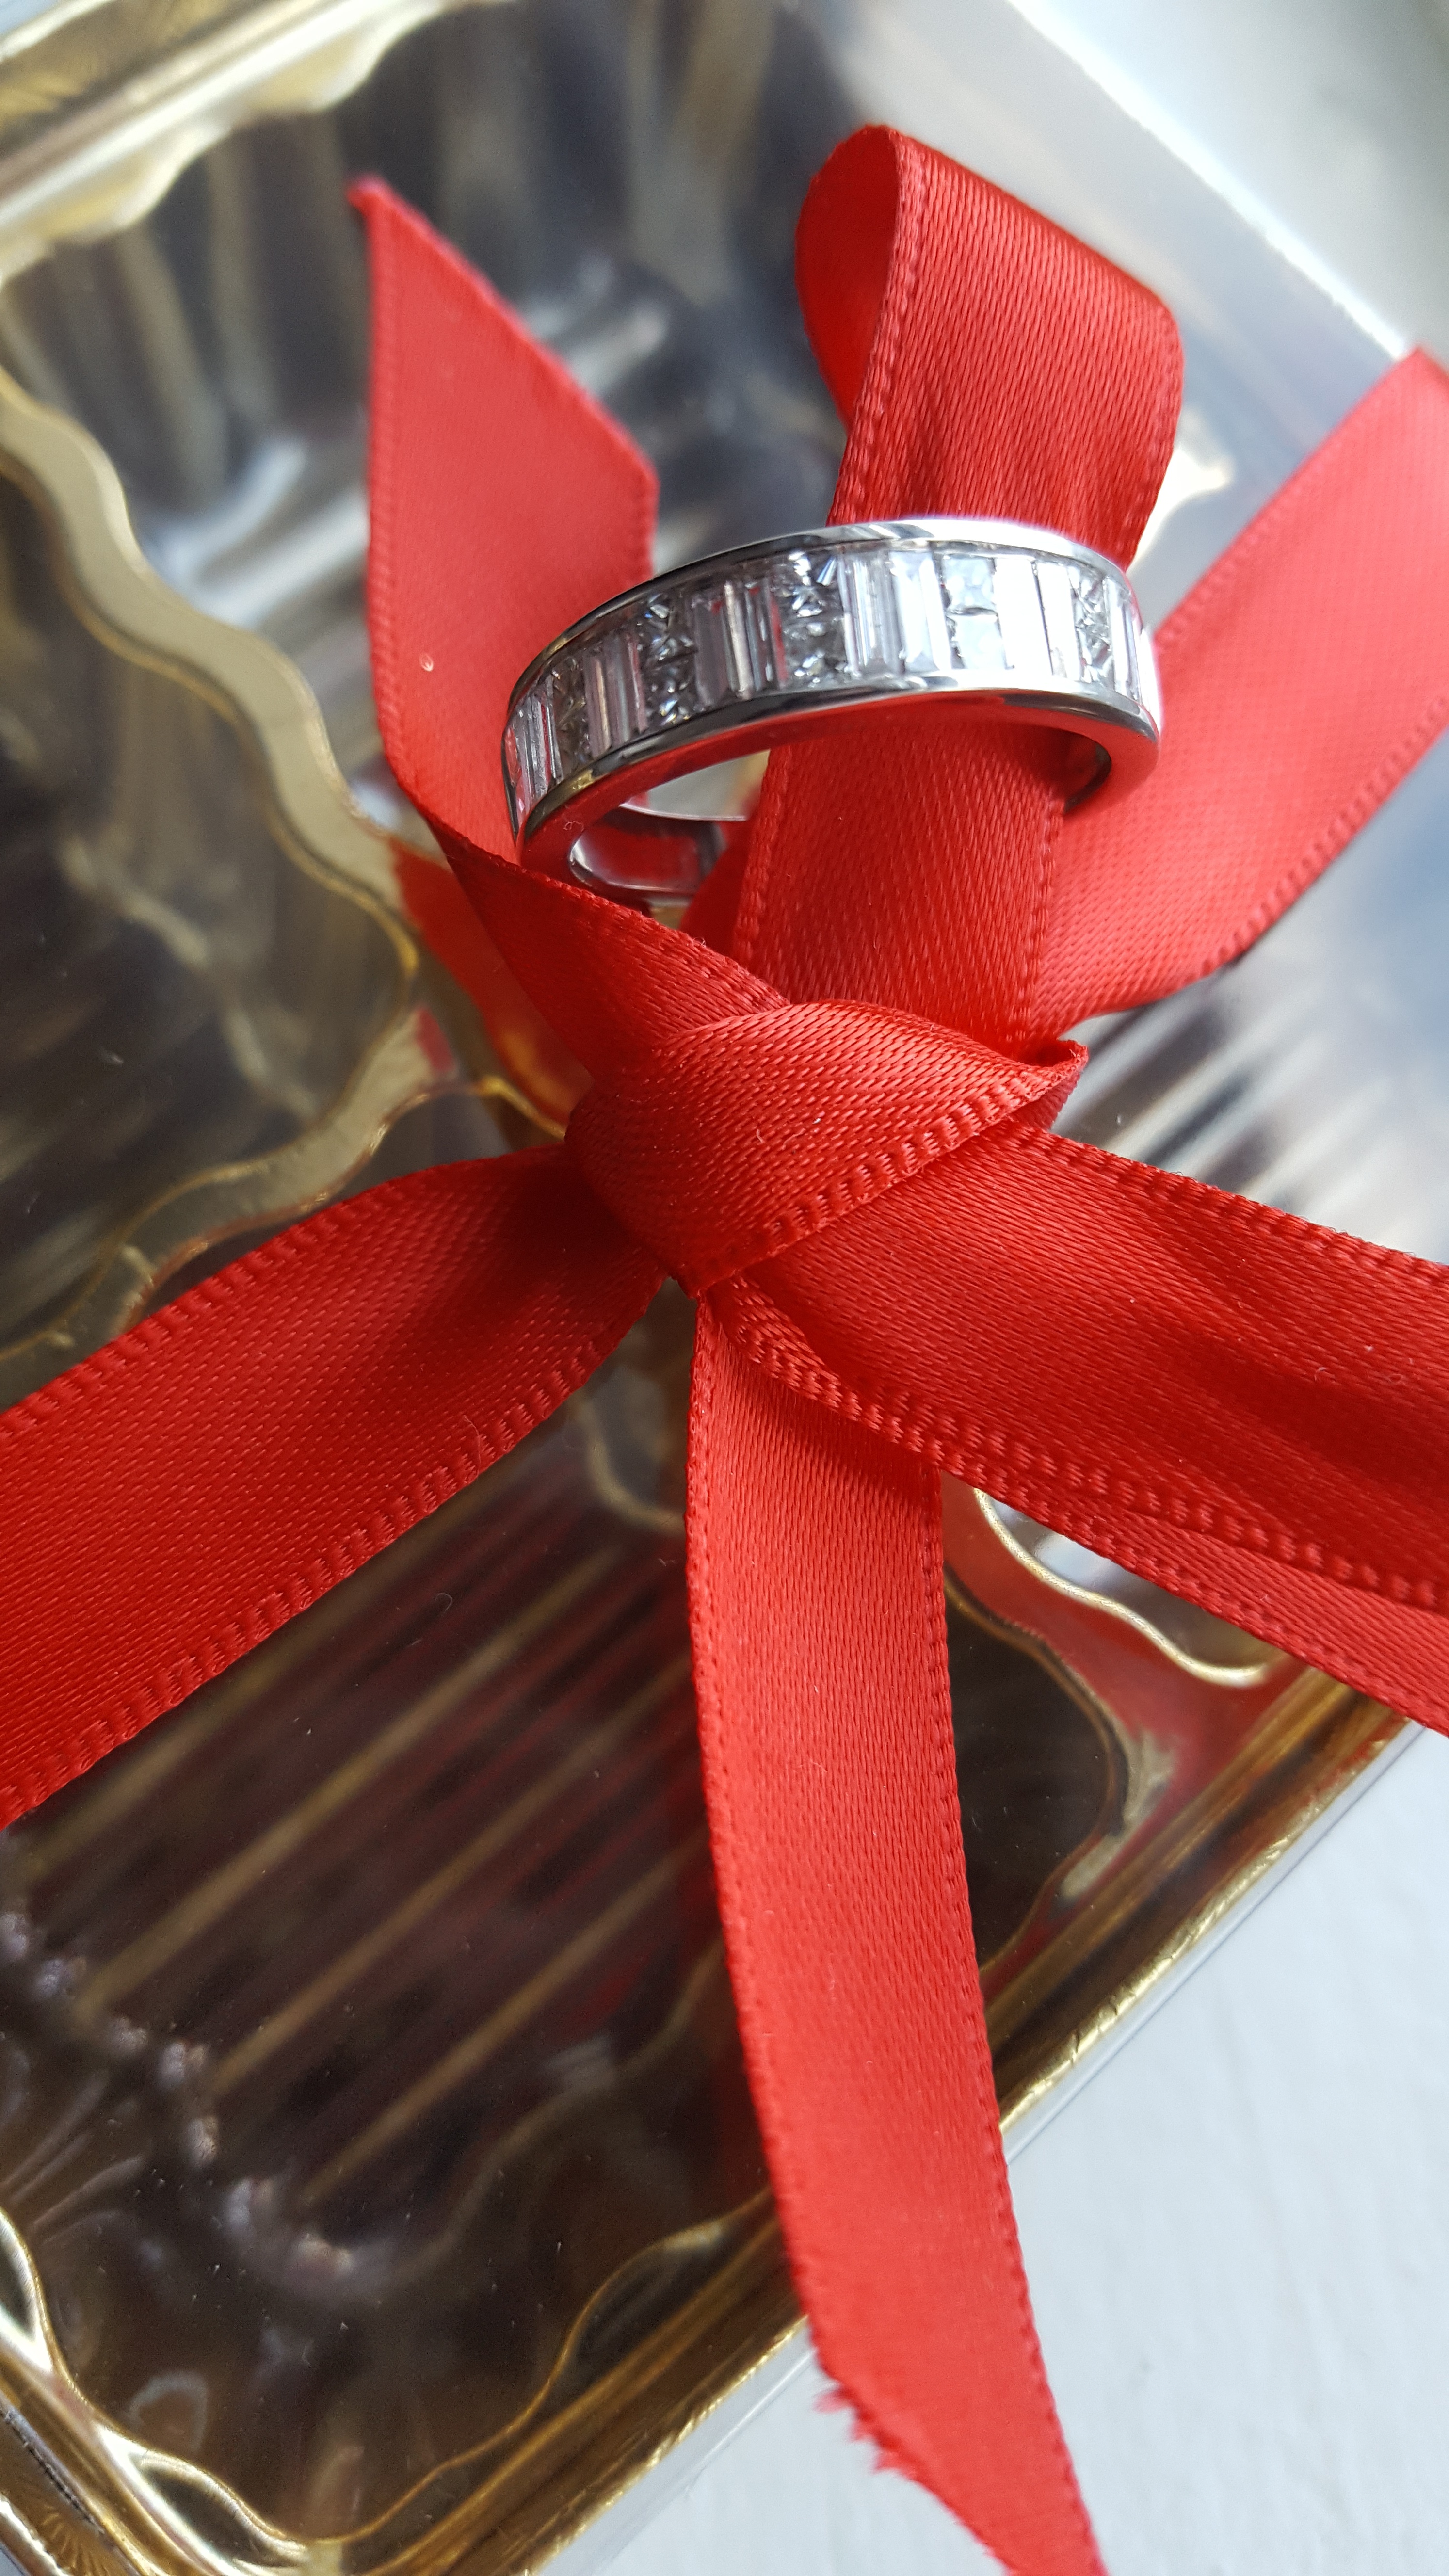
shoe, ring, red, pink, footwear, hope, diamond, gidt, fashion accessory